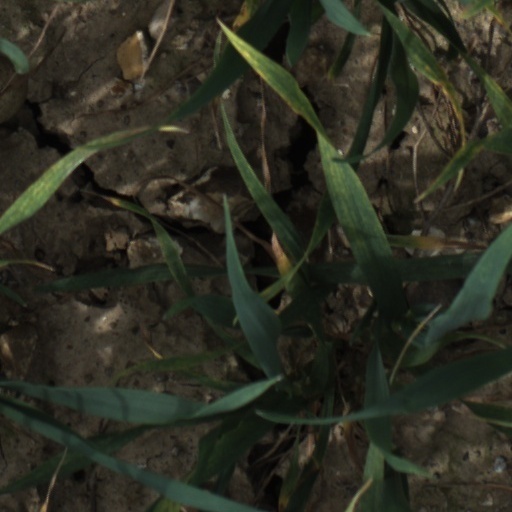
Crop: wheat